Thirty-nine Reasons Why I Am a Vegetarian

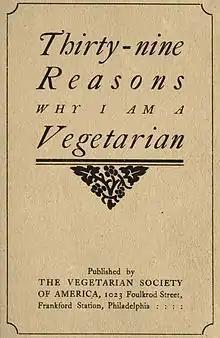
Front matter from the 1903 publication.

Thirty-nine Reasons Why I Am a Vegetarian is a 1903 publication on vegetarianism by Henry Stephen Clubb, published by the Vegetarian Society of America.